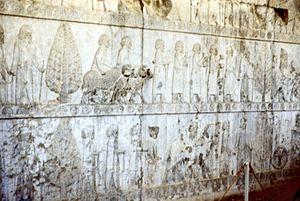
Persépolis, Parsa en vieux-persan, était une capitale de l’empire perse achéménide. Le site se trouve dans la plaine de Marvdasht, au pied de la montagne Kuh-e Rahmat, à environ 75 km au nord-est de la ville de Shiraz, province de Fars, Iran.